History of the India national football team

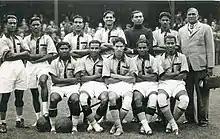
Indian team at 1948 Olympics, T. Ao at the centre of first row, goal scorer S. Raman next to Ao and coach Balaidas Chatterjee to the extreme right.

In July 1938, Indian team led by Karuna Bhattacharya, played an international charity match against a visiting all European team at Calcutta, where the European side won by a solitary goal. In the same year, India made a long official tour on invitation by Australian Football Association, from August to October where they played 17 matches against many states, districts, club teams and 5 friendly matches against the Australian national side too. The Indian side was managed by Pankaj Gupta and led by Karuna Bhattacharya and the team was considered as an attacking side, consisted of A Rahim, Pram Lal, Jumma Khan, C Robello, B Sen, R.Lumsden, Noor Mohammed, A Nandi, K Prosad, who was dubbed as ""Mickey the mouse"" by the Australian media for his skills and electric speed at the right wing and the goal was kept by K.Dutt. After playing some matches against state and district teams, on 3 September at Sydney, India played the first friendly match against Australia and got defeated by 5–3 and the match is considered as India's first FIFA-recognised match. Second match was at Brisbane, where the Indians fought back for a draw of 4–4. In the third match at Newcastle, on 17 September India registered their first win by a margin of 4–1. But the Australians defeated India in the next two matches held at Sydney and Melbourne with a score line of 5–4 and 3–1 respectively. At the Sydney match on 24 September, Indian striker Lumsden scored the first hat-trick for India against the Australian side which includes a penalty kick.